2020 Thuringian government crisis

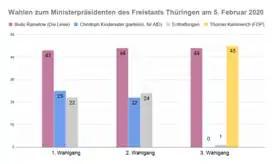
Results of the three rounds of voting for the election of the Minister President

The 2020 Thuringian government crisis, also known as the Thuringia crisis, was triggered by the election of Thomas Kemmerich (FDP) as Thuringian Minister President with votes from the AfD, CDU and FDP on 5 February 2020. The election attracted considerable national and international attention because, for the first time in the history of the Federal Republic of Germany, a Minister President was elected with votes from a far-right populist party, in this case the AfD.